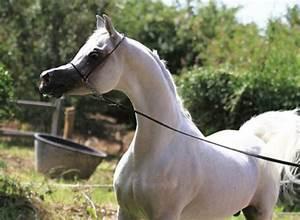
horse